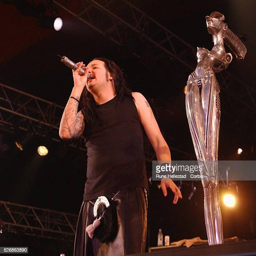
artist of heavy metal artist performs on stage at the festival